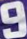
Number: 9